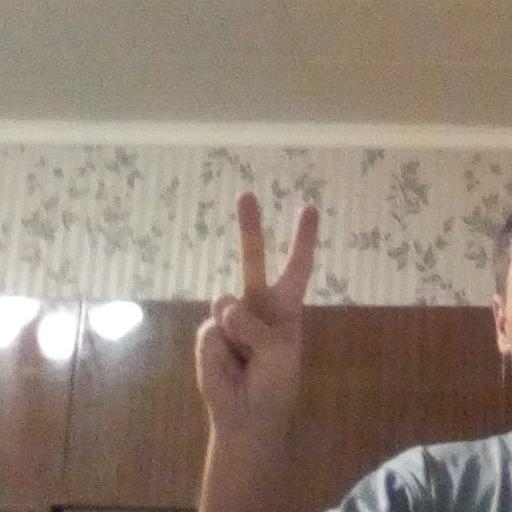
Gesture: peace